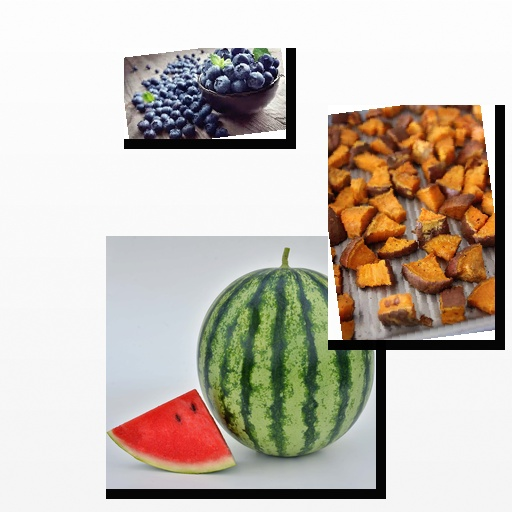
Food items: potato, blueberry, watermelon